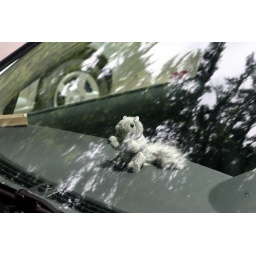
Erica committed the worst pet-owners crime: she left Coomber in the car with the windows shut. Luckily he was OK